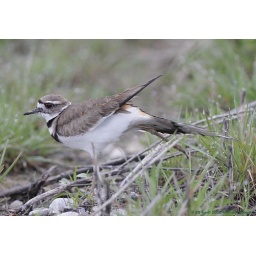
20 April 2008 Green County, Indiana.  Goose Pond sign in road